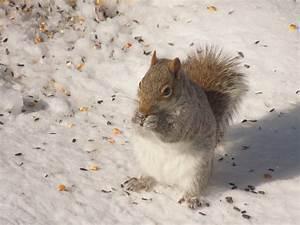
squirrel